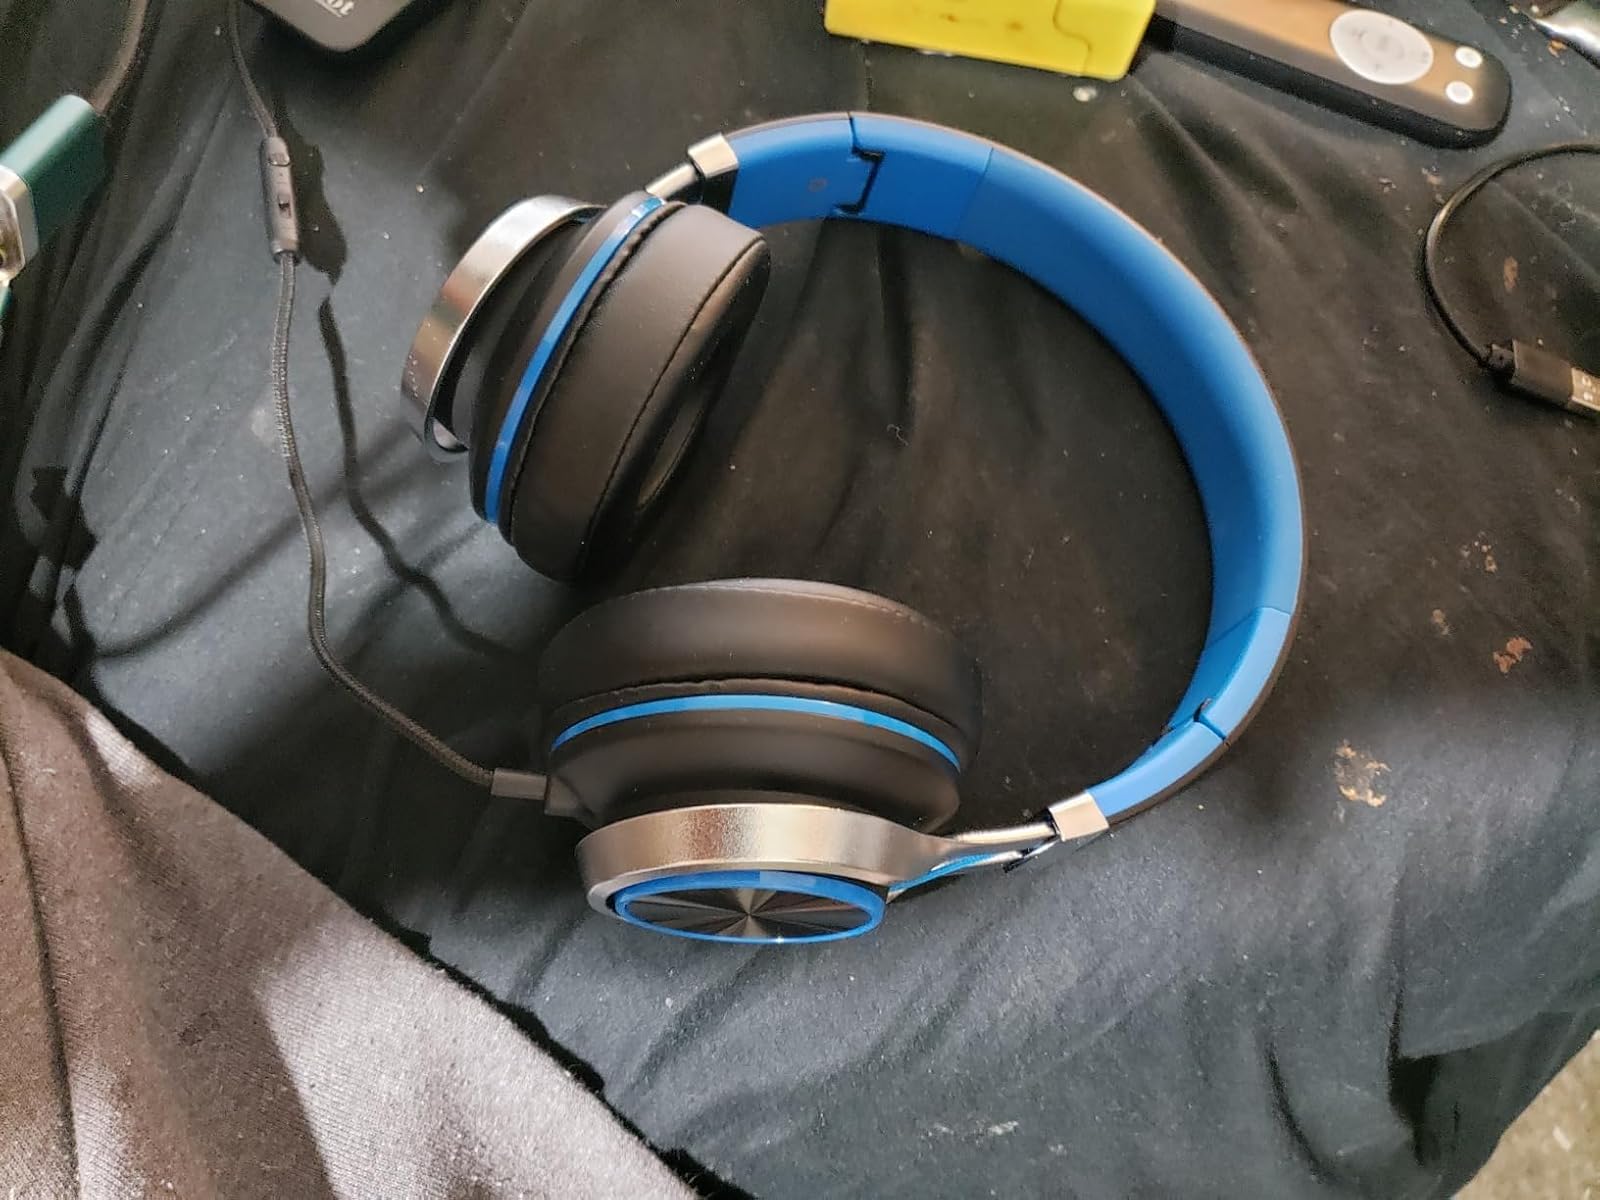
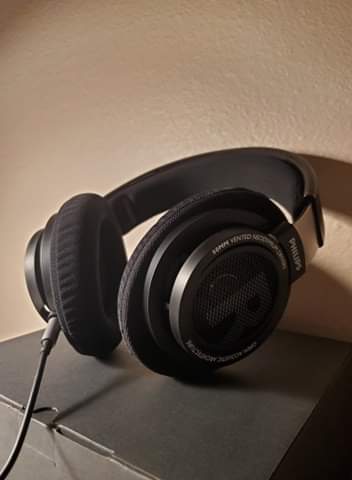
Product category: headphones
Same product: no